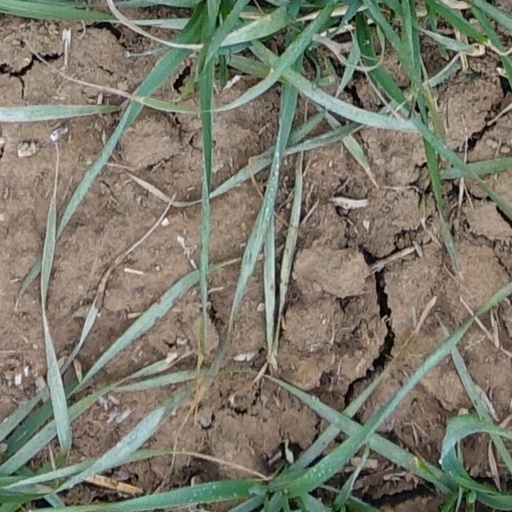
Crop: wheat